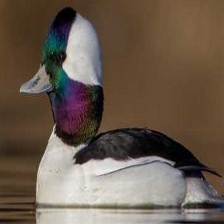
Species: BUFFLEHEAD
Scientific name: BUCEPHALA ALBEOLA
ImageNet parent category: drake